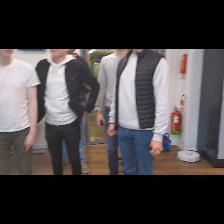
Label: Human